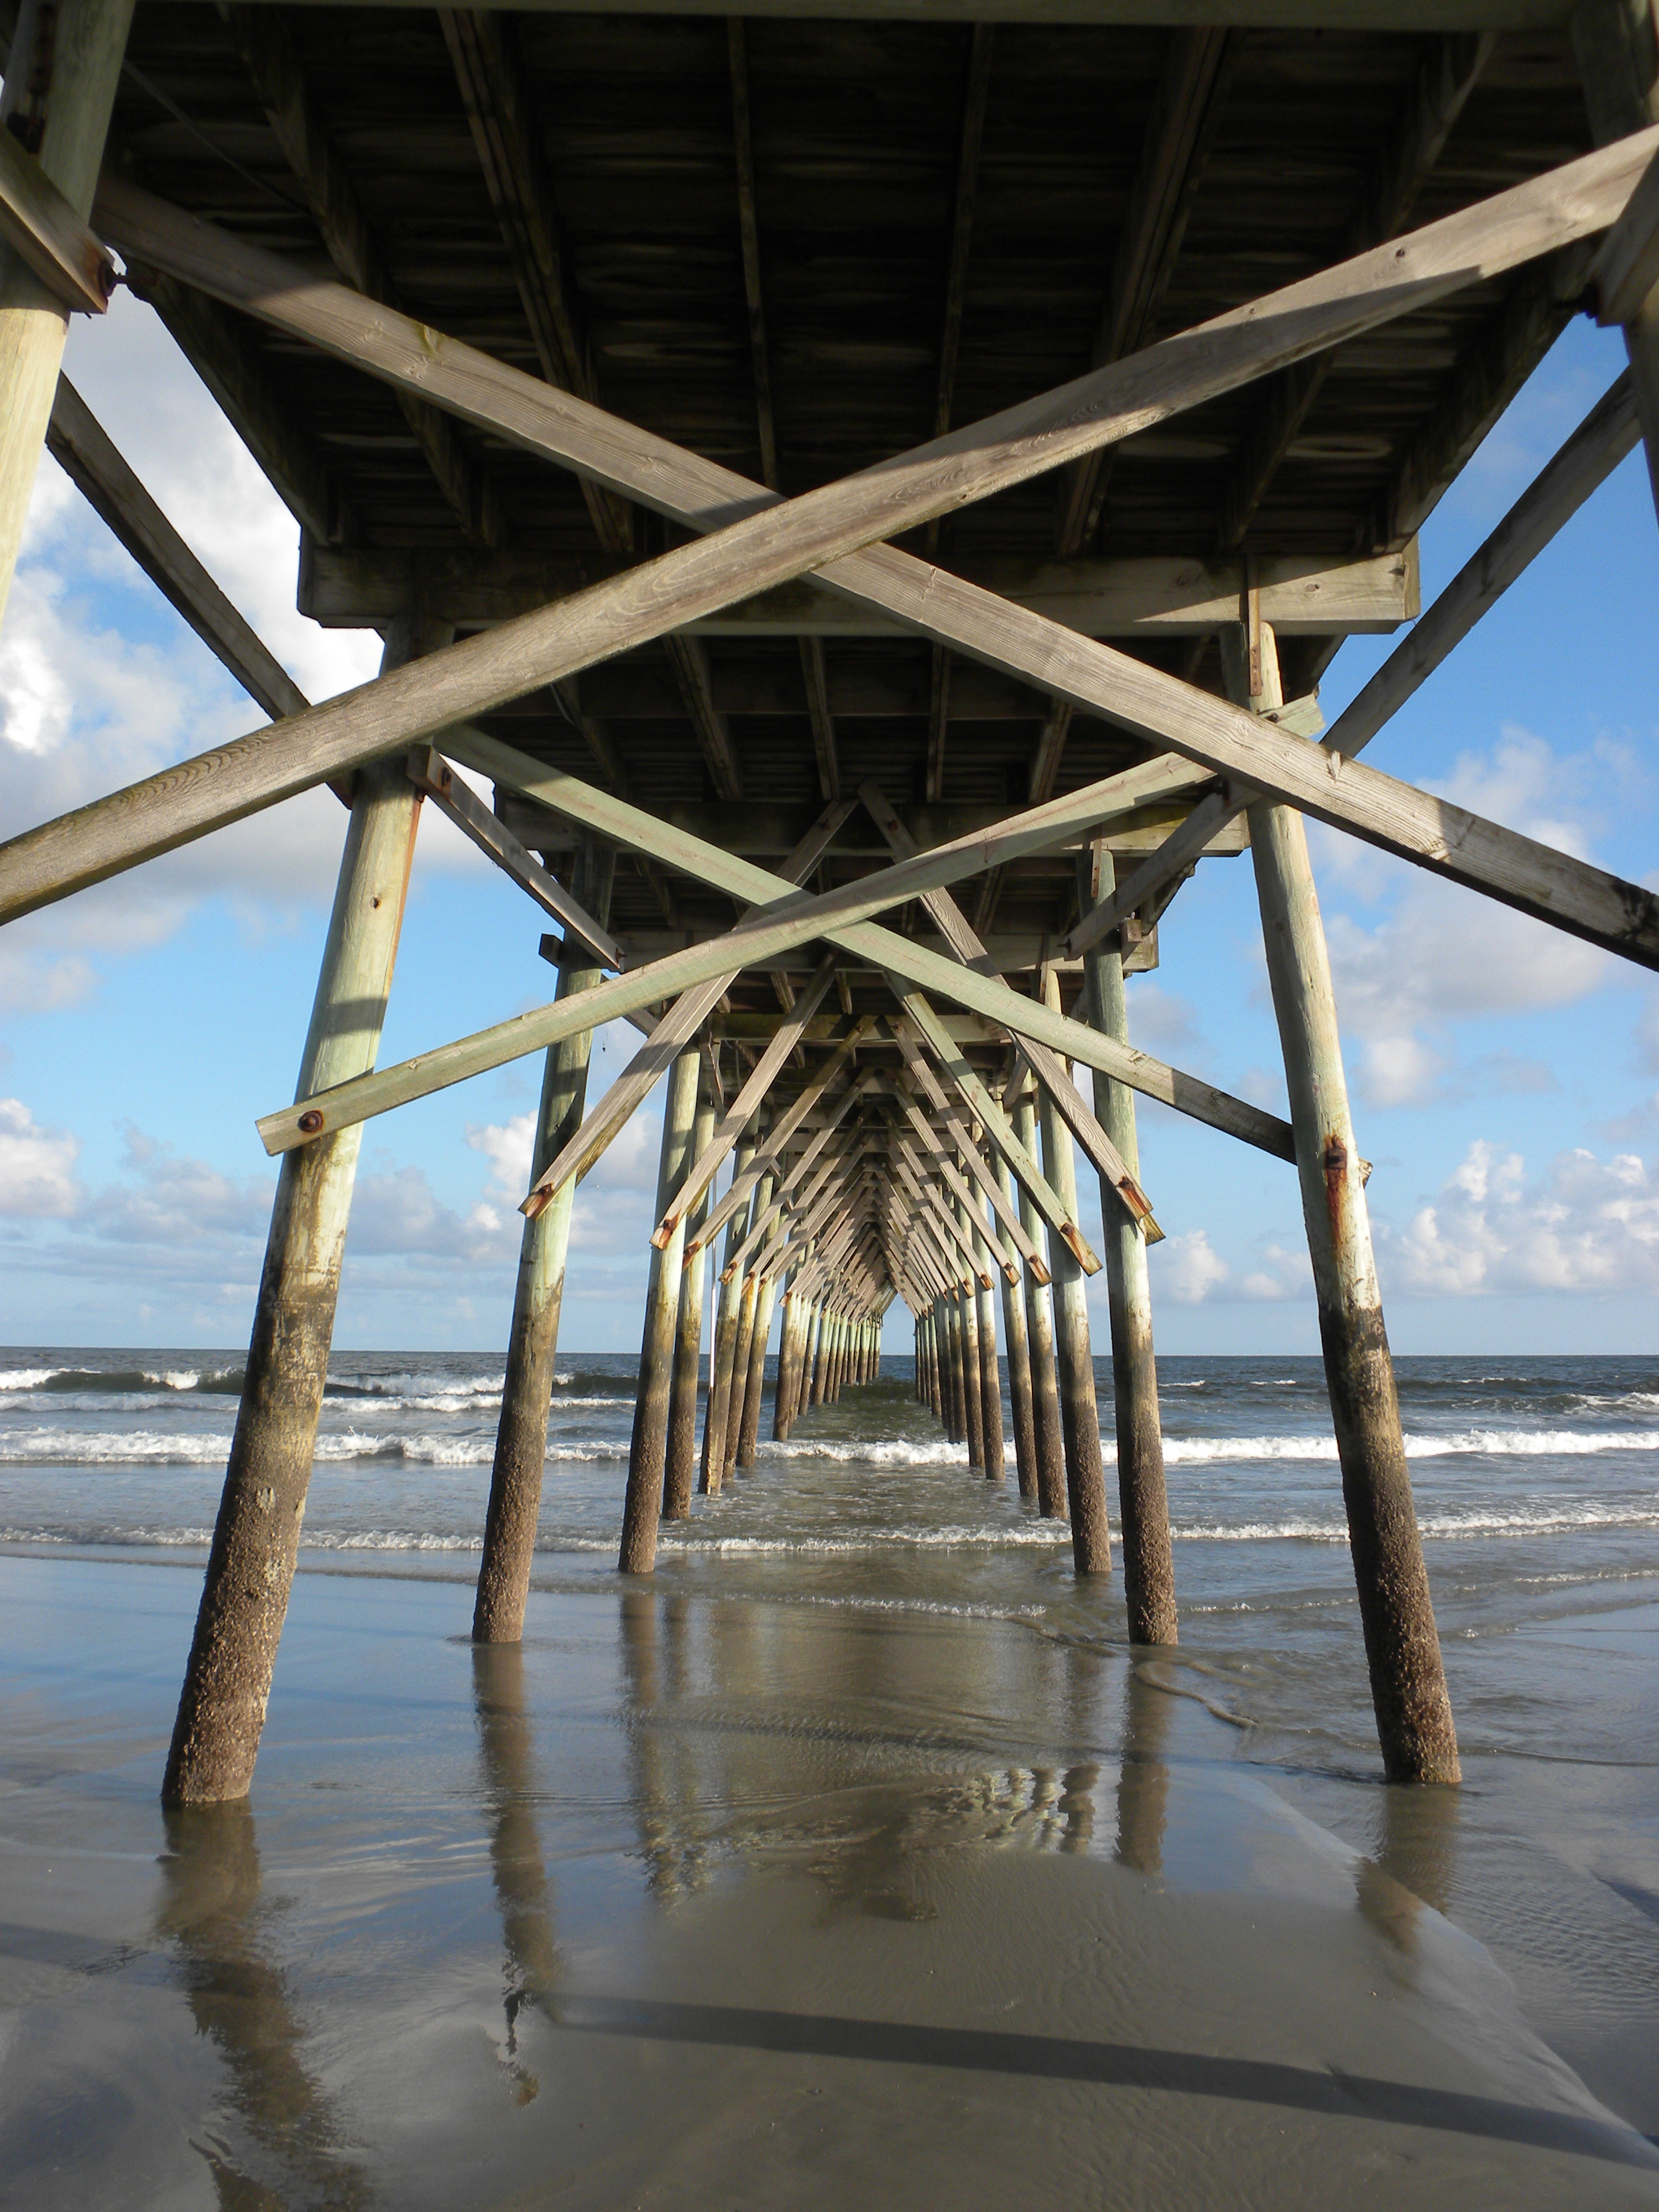
beach, sea, ocean, bridge, pier, summer, vacation, coastline